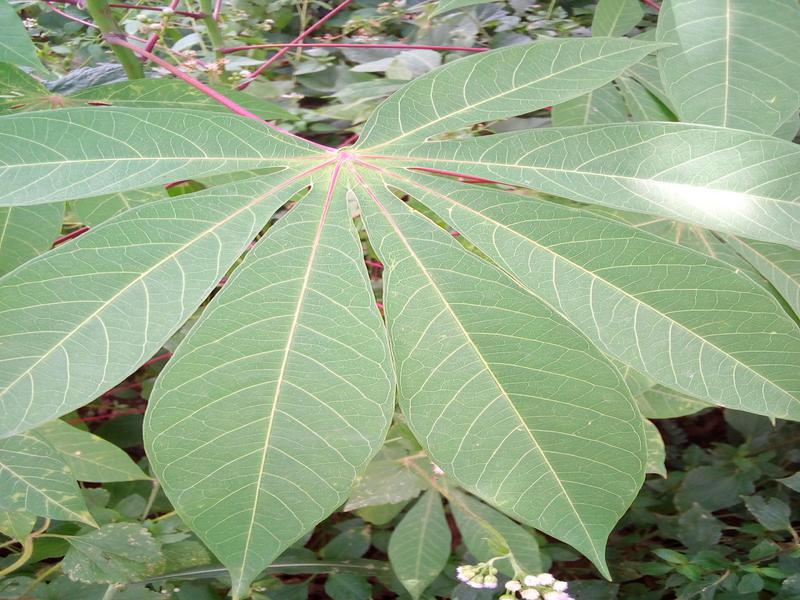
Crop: cassava
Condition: healthy